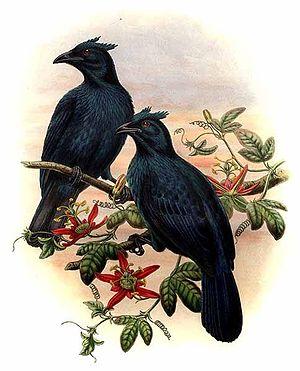
Pierre-François Keraudren est un inspecteur général du service de santé de la Marine française.
Le Paradisier de Keraudren est une espèce de passereaux appartenant à la famille des Paradisaeidae.